Seaforth, New South Wales

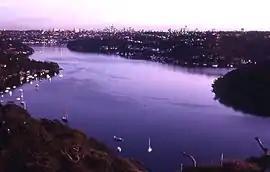
View of Middle Harbour from Seaforth

Seaforth is a suburb of Northern Sydney, in the state of New South Wales, Australia. Seaforth is located 12 kilometres north-east of the Sydney central business district in the local government area of Northern Beaches Council and is part of the Northern Beaches region.